Hanna Oftedal Sagosen

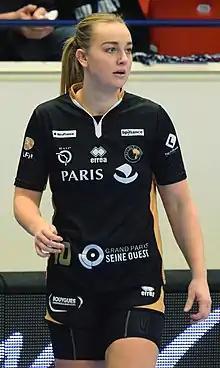
Bredal Oftedal in 2018

Hanna Oftedal Sagosen (born 4 July 1994) is a former Norwegian handball player, who last played for Silkeborg-Voel KFUM.